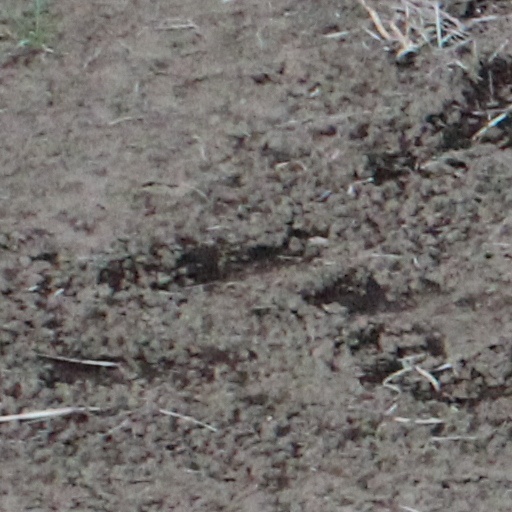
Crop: wheat